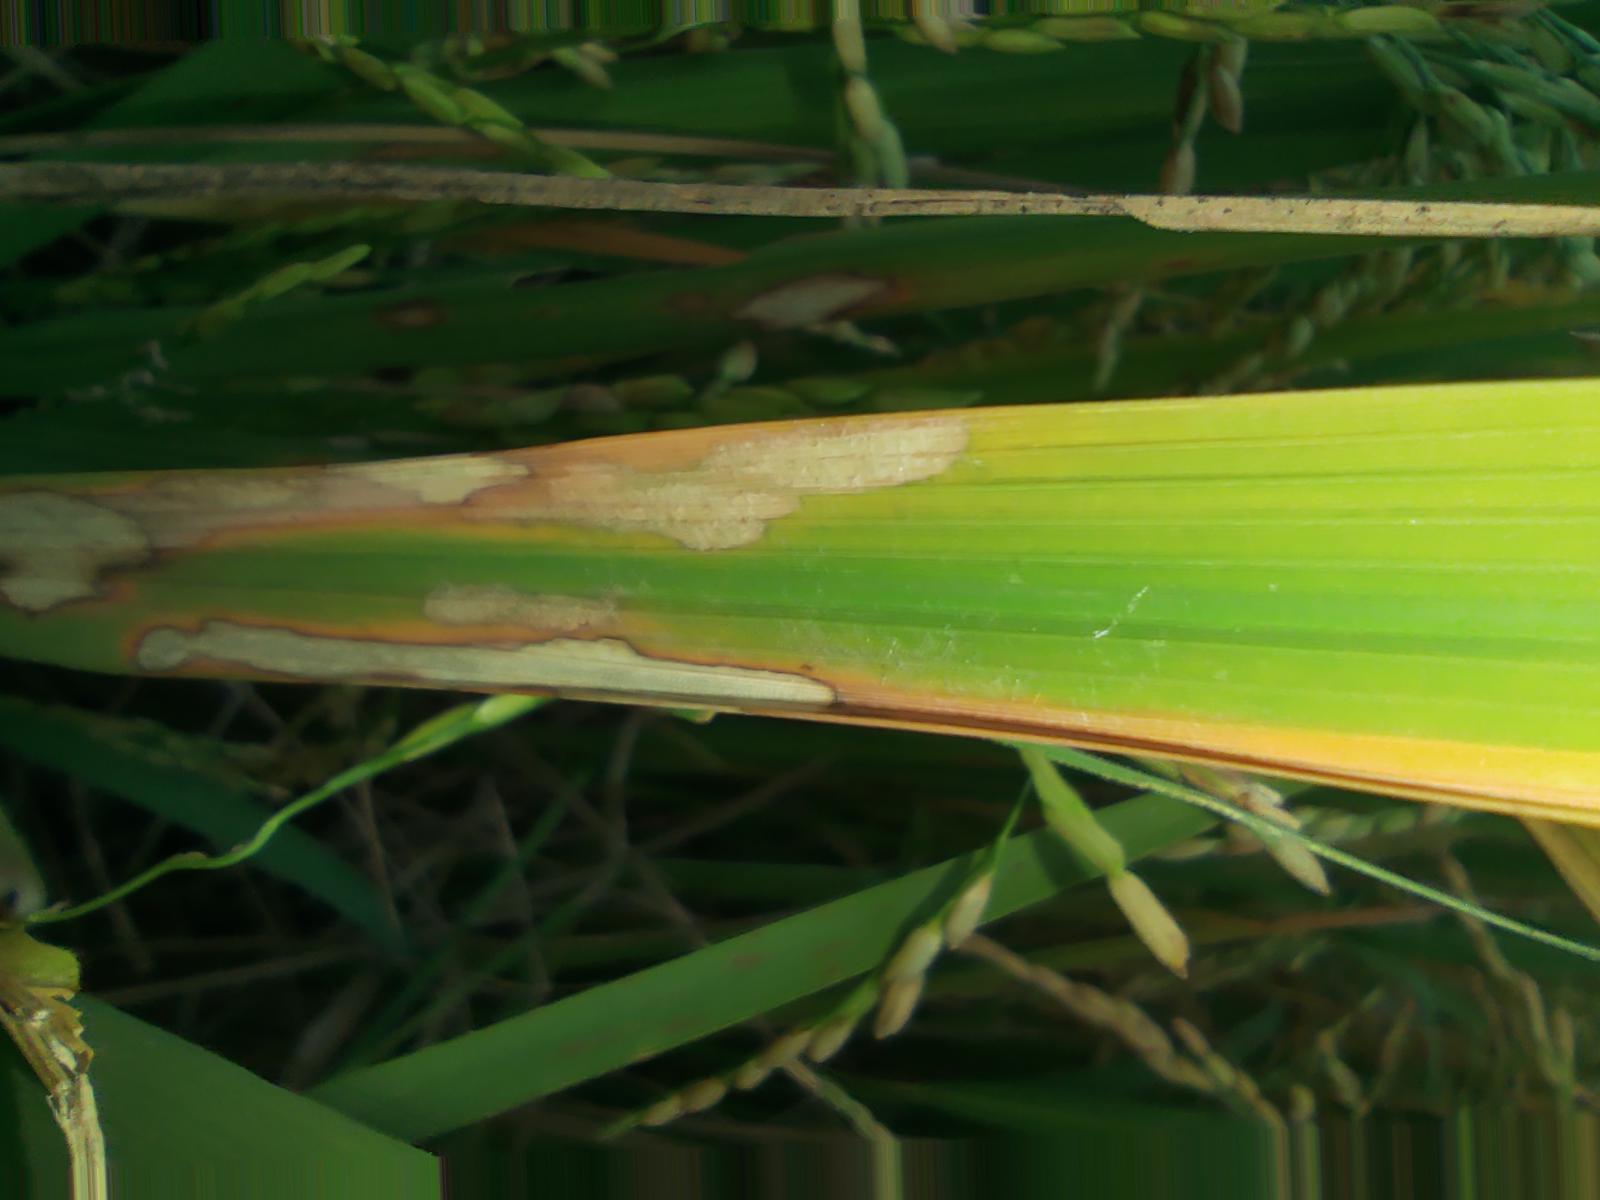
Nhãn: Bệnh Đốm Vằn ( Khô vằn ) ( Sheath Blight )